Feyli Kurds

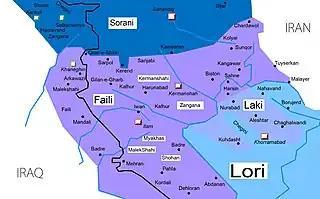
Feylis and their dialect

Feylis, also known as Feyli Kurds, is a Kurdish tribe based in the borderlands between Iraq and Iran. They speak Feyli (also known as "Ilami" or "Southern Kurdish Feyli") which is classified as a sub-dialect of Southern Kurdish, but is commonly mistaken as being identical with the neighboring but distinct Feyli dialect of Northern Luri. Linguist Ismaïl Kamandâr Fattah argues that the Kurdish Feyli dialect and other Southern Kurdish sub-dialects are 'interrelated and largely mutually intelligible.'